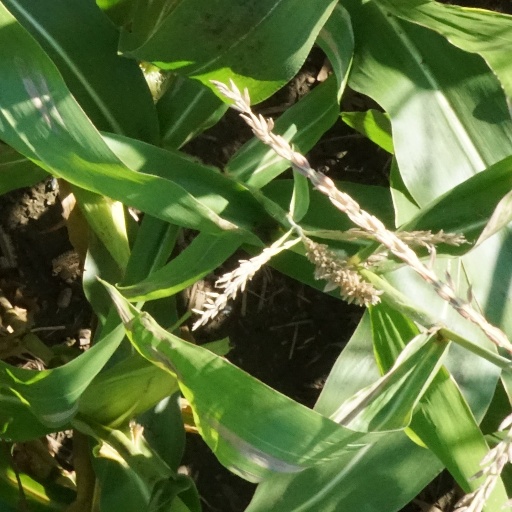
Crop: maize; corn